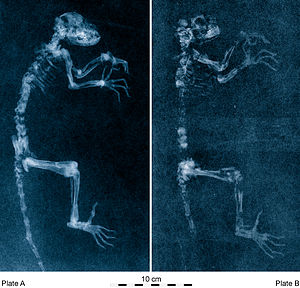
Darwinius
Radiografibillede
"Darwinius masillae er et 47 millioner år gammelt fossil af en abe, og regnes for at være ""the missing link"" i abernes udvikling som til sidst førte frem til os mennesker.